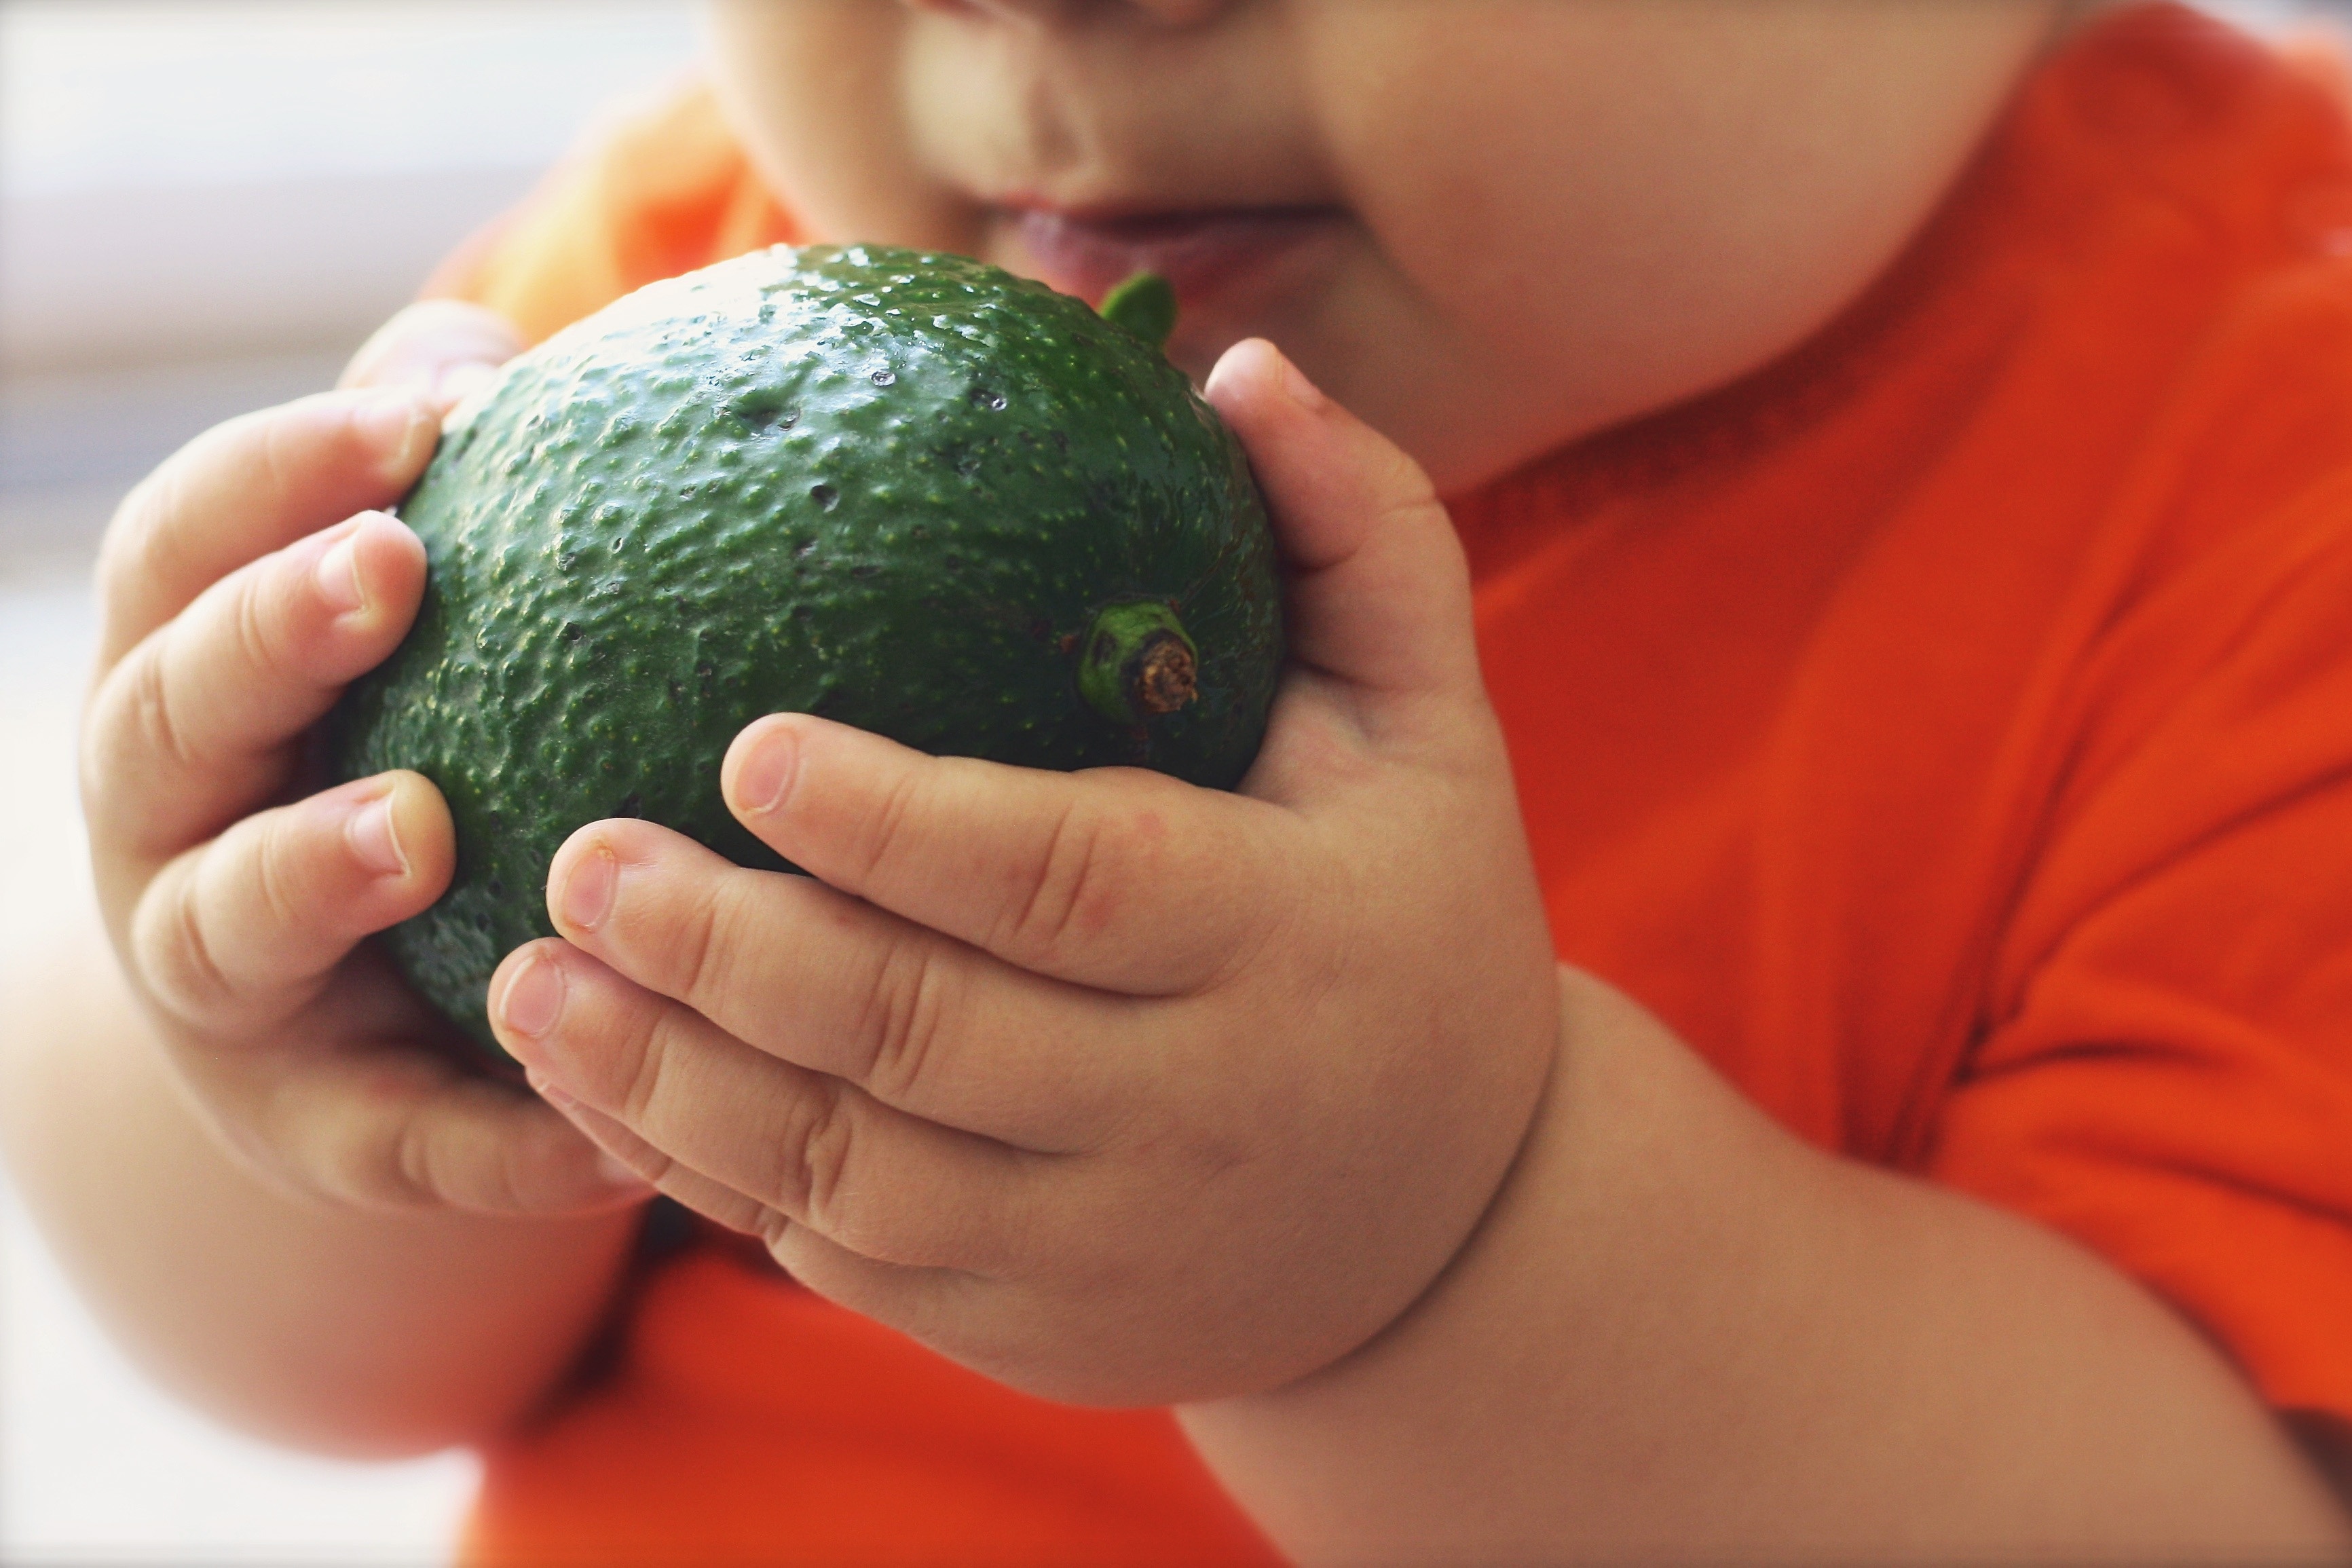
fruit, plant, food, hand, avocado, natural foods, finger, superfood, citrus, produce, vegetarian food, melon, kaffir lime